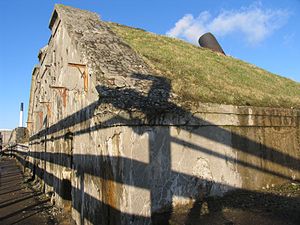
Prøvestenen
Prøvestensfortet, travers med magasiner og mandskabsrum.
Prøvestensfortet (Prøvestenen), Travers med magasin og mandskabsrum
Prøvestenen er en stor kunstig ø med et fort, hvis opgave oprindeligt var at beskytte indsejlingen til København.